I-bundle

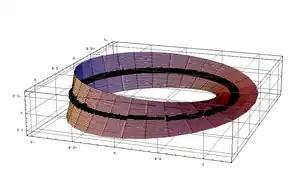
A Möbius band is a non-orientable I-bundle. The dark line is the base for a set of transversal lines that are homeomorphic to the fiber and that each touch the edge of the band twice.

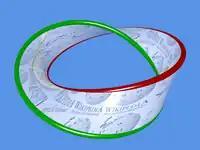

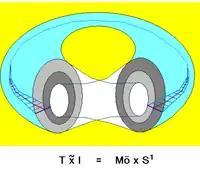

In mathematics, an I-bundle is a fiber bundle whose fiber is an interval and whose base is a manifold. Any kind of interval, open, closed, semi-open, semi-closed, open-bounded, compact, even rays, can be the fiber. An I-bundle is said to be twisted if it is not trivial.